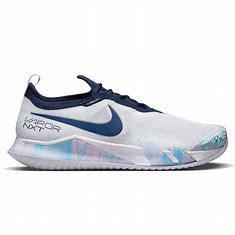
Brand: Nike
Model: Court React Vapor NXT